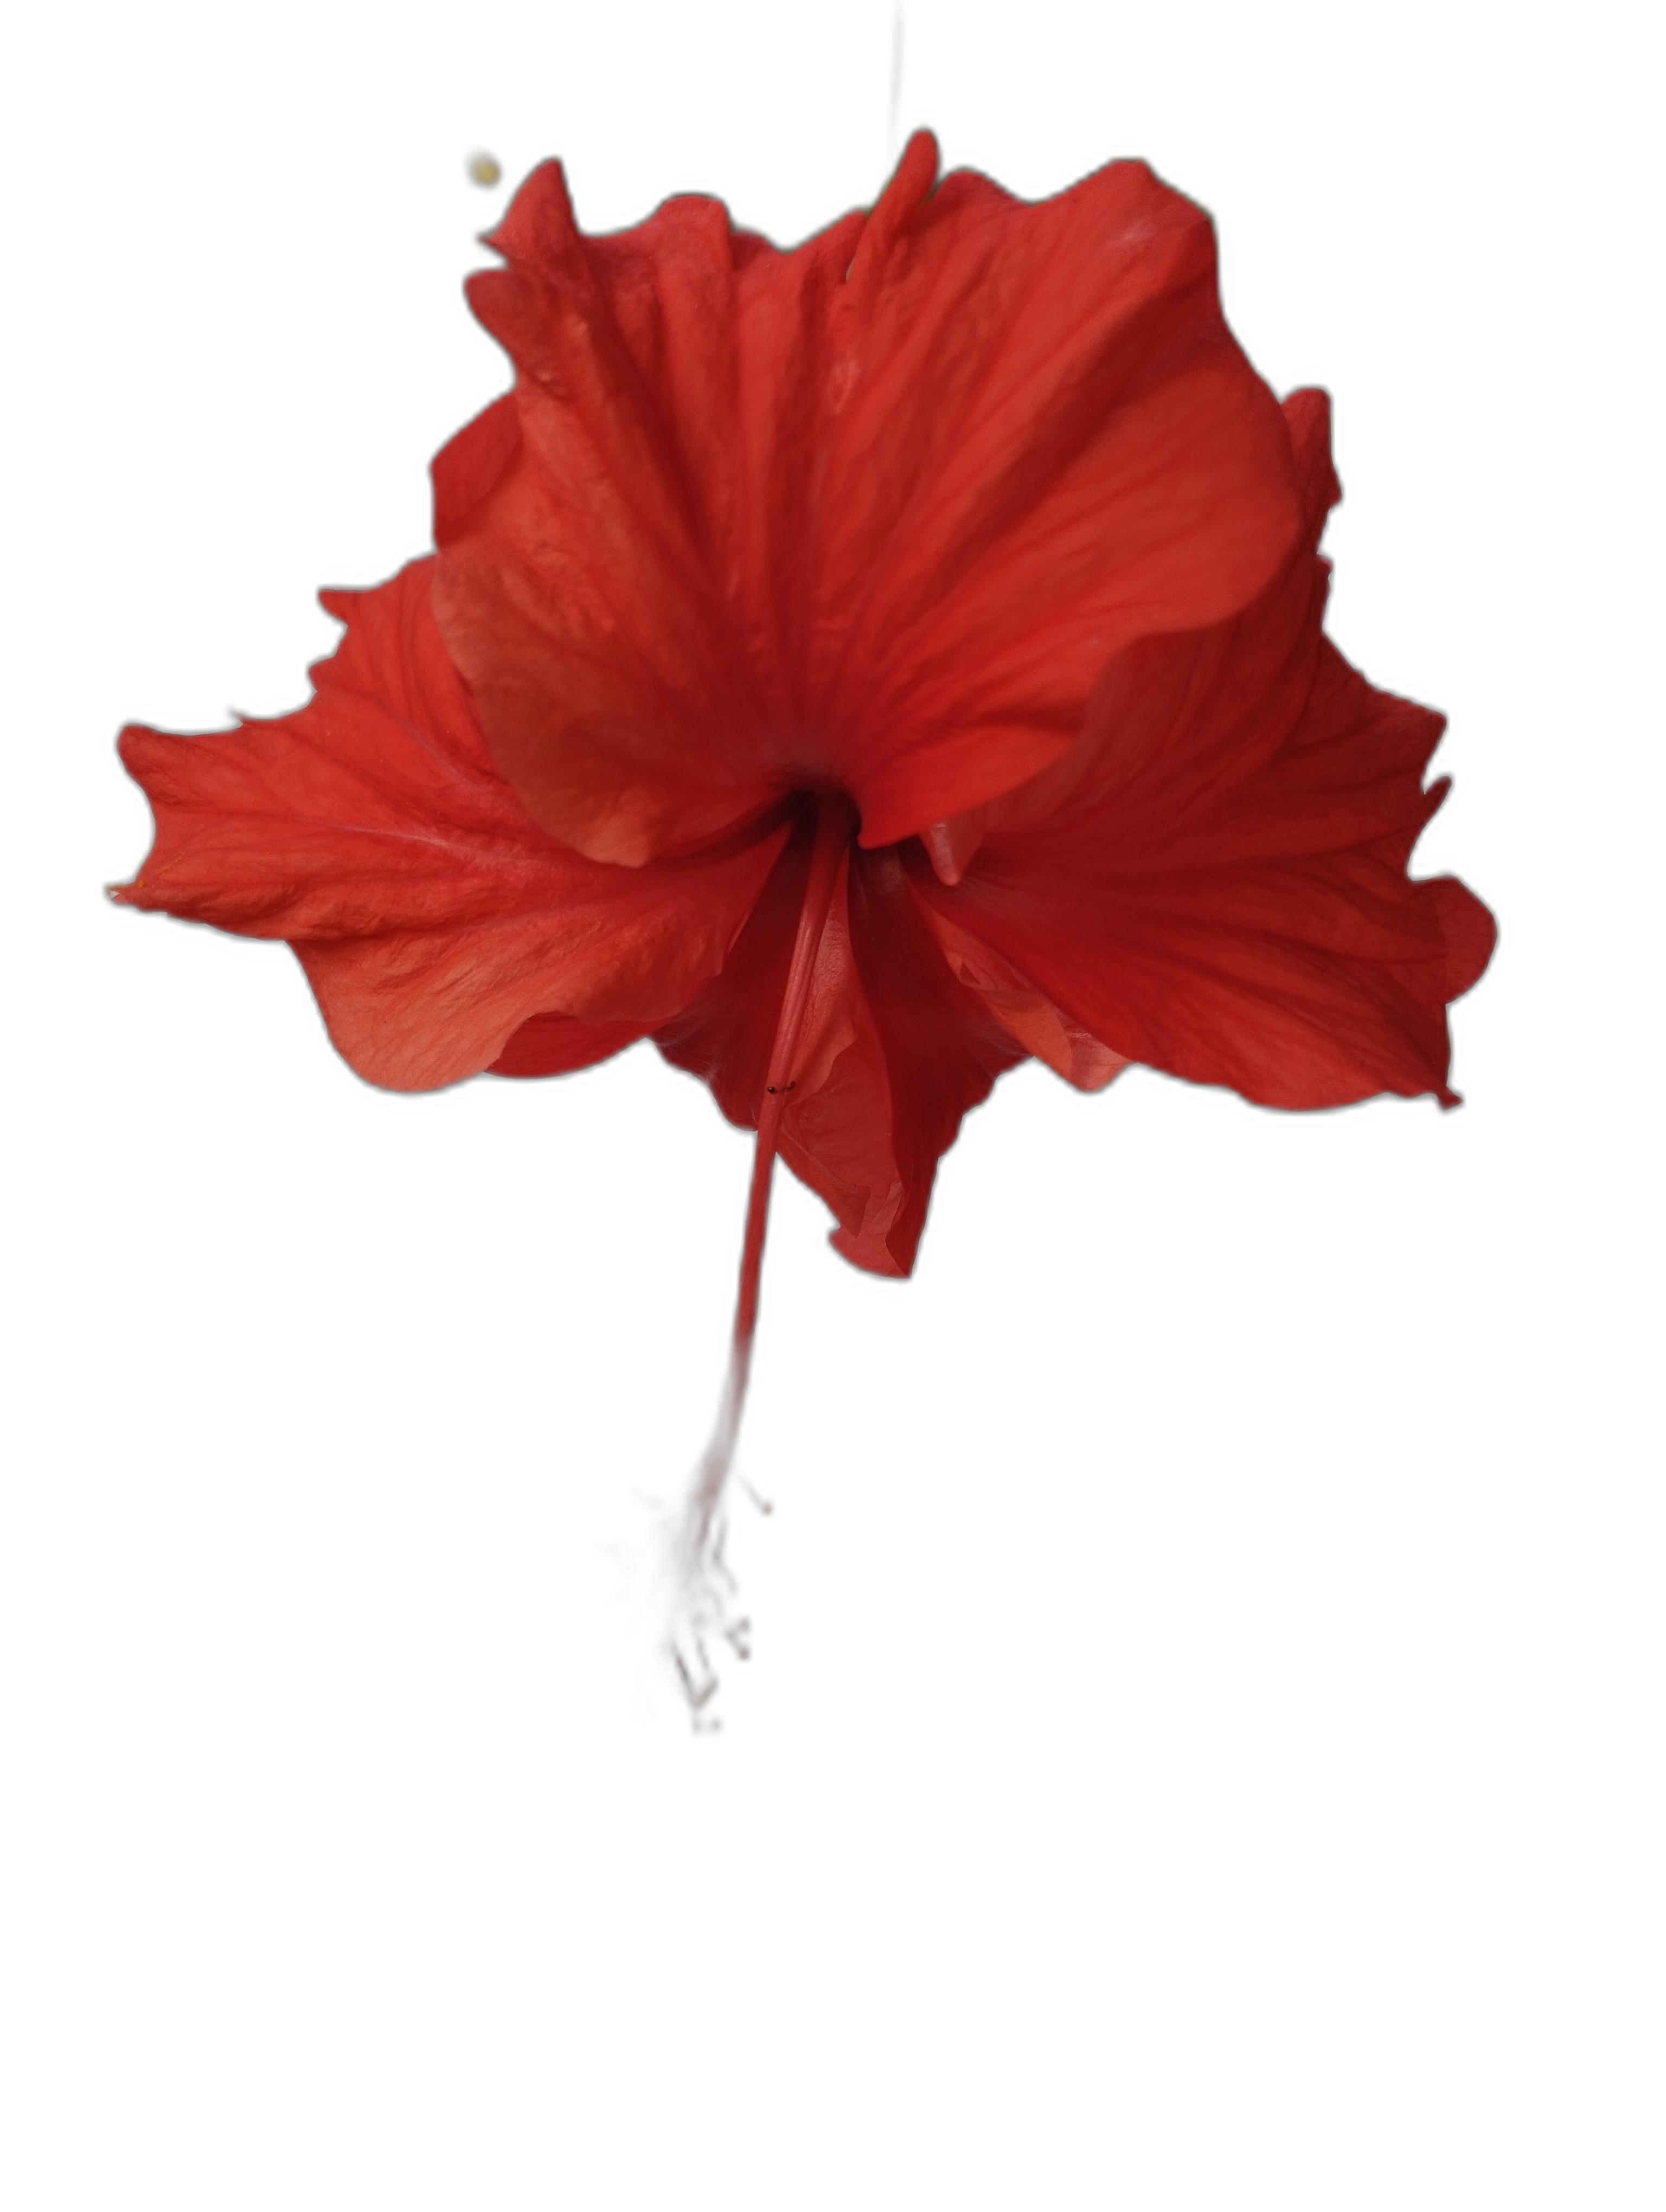
Label: Hibiscus